The Anarchist Prince

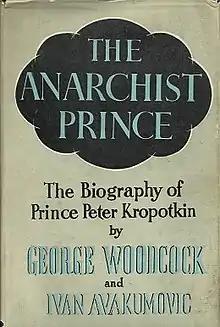

The Anarchist Prince is a biography of Peter Kropotkin by George Woodcock and Ivan Avakumović.